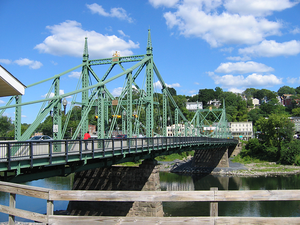
Ce qui suit est la liste des Historic Civil Engineering Landmarks, c'est-à-dire la liste des monuments historiques de génie civil, établie aux États-Unis par l' American Society of Civil Engineers depuis qu'elle a commencé le programme en 1964. Cette désignation est accordée à des projets, des structures et des sites situés aux États-Unis et dans le reste du monde. À compter de 2013, il y a plus de 260 éléments dans cette liste.